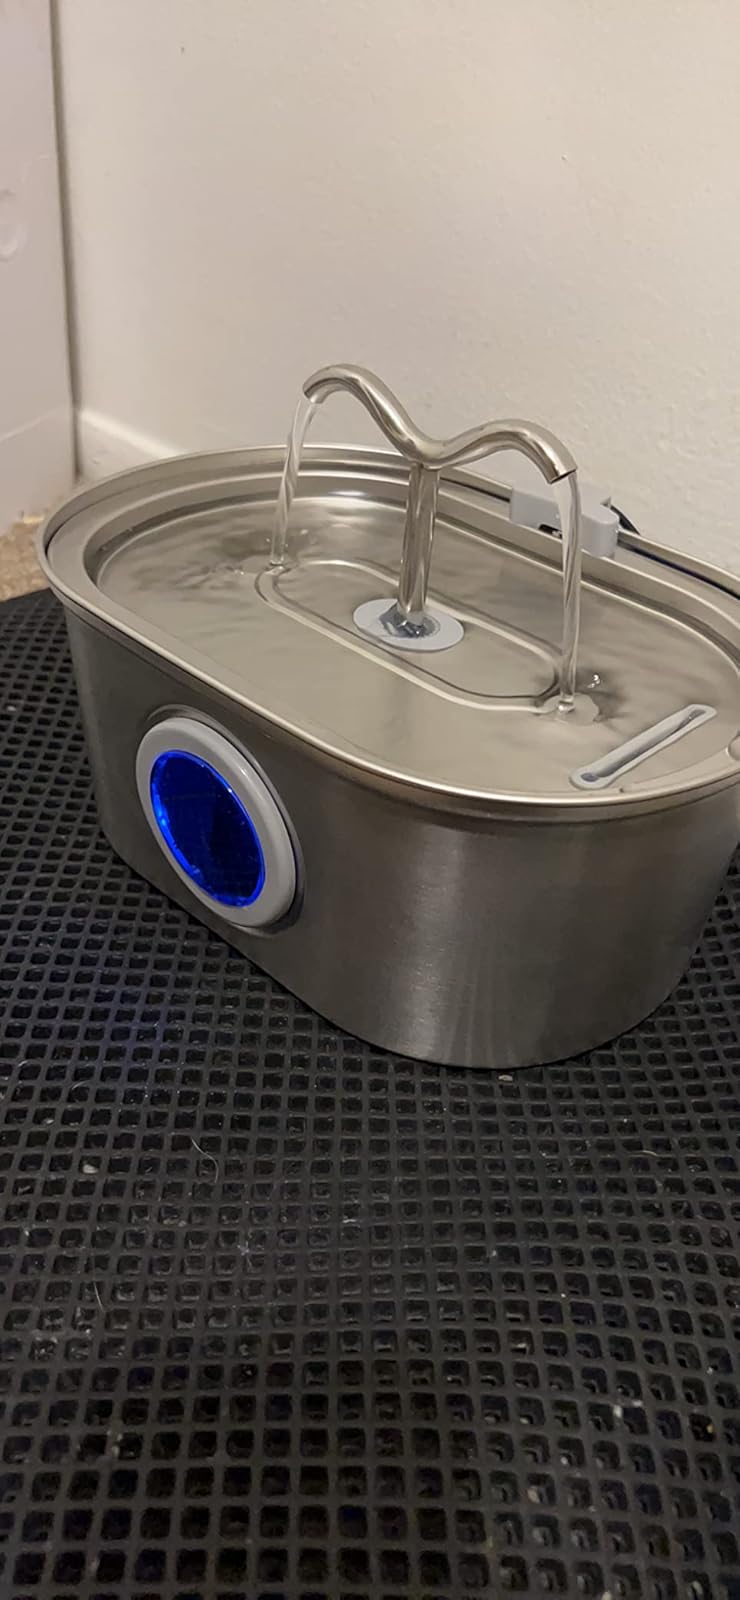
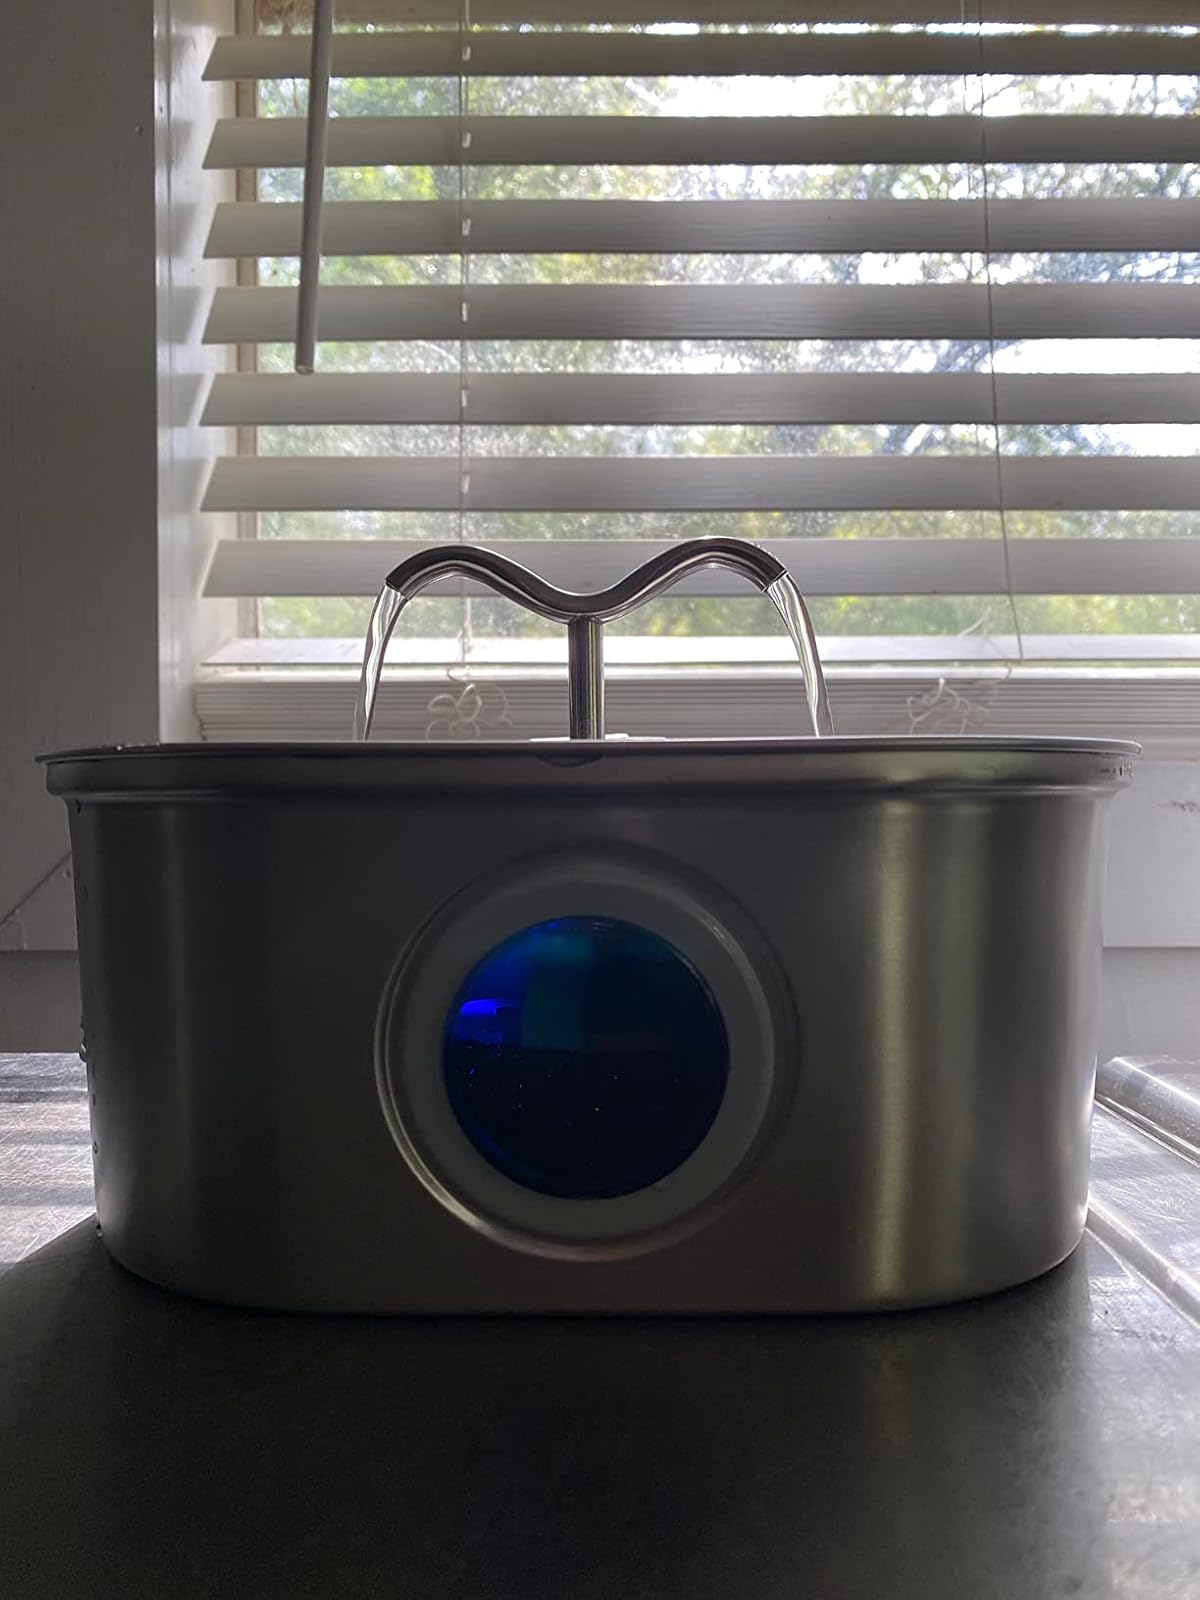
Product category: items_bowl
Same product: yes